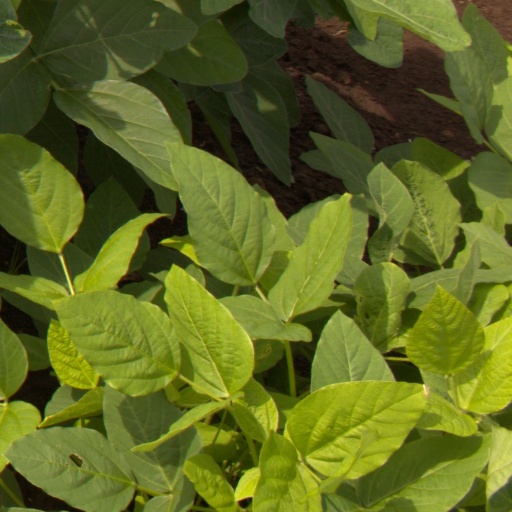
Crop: soybean